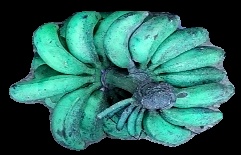
Variety: rasbale
Grade: grade3